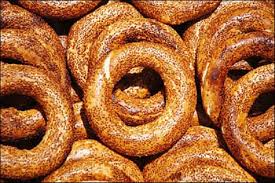
Yemek: simit